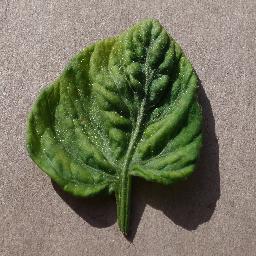
Label: Tomato___Tomato_Yellow_Leaf_Curl_Virus